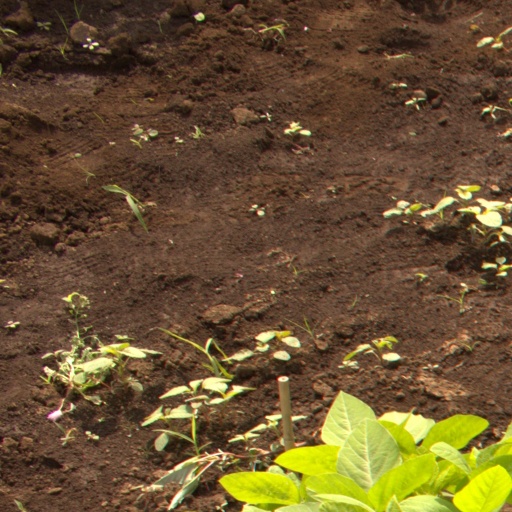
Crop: soybean